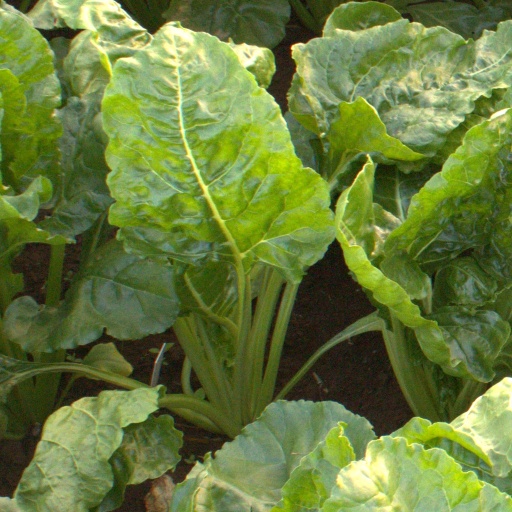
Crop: sugar beet